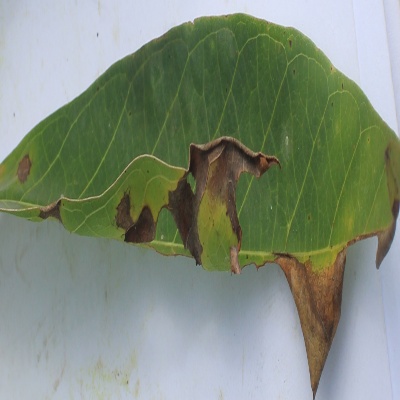
Crop: Cassava
Condition: bacterial blight